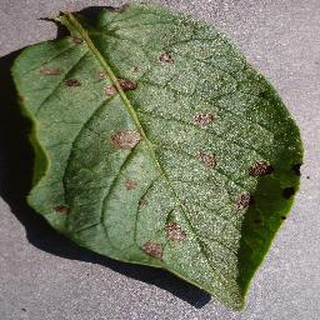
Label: potato_early_blight